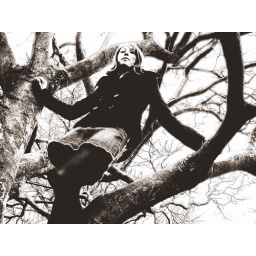
girl in tree